Graham, Texas

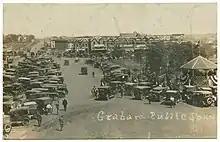
Public Square 1915–1920

The population of Graham grew slowly until 1917, when oil was discovered nearby; the population tripled from 878 in 1900 to 2,544 in 1920. By 1966, Graham had 17 churches, seven schools, a hospital, a radio station, two libraries, three parks, and two newspapers. The population peaked at 9,170 in 1980, and has since gradually declined; it was 8,716 at the 2000 census and 8,518 by the July 2007 estimate, but was up to 8,732 by the 2020 census.